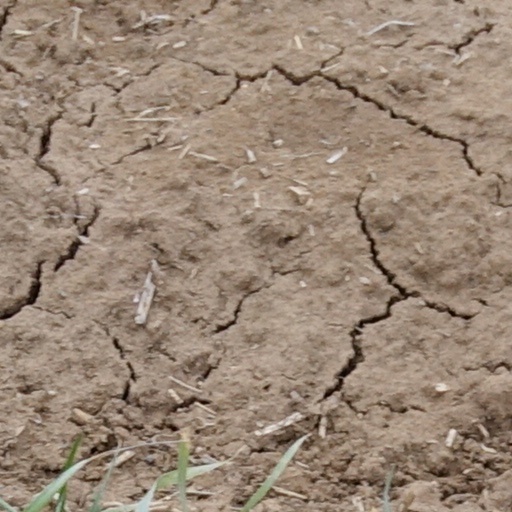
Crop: wheat